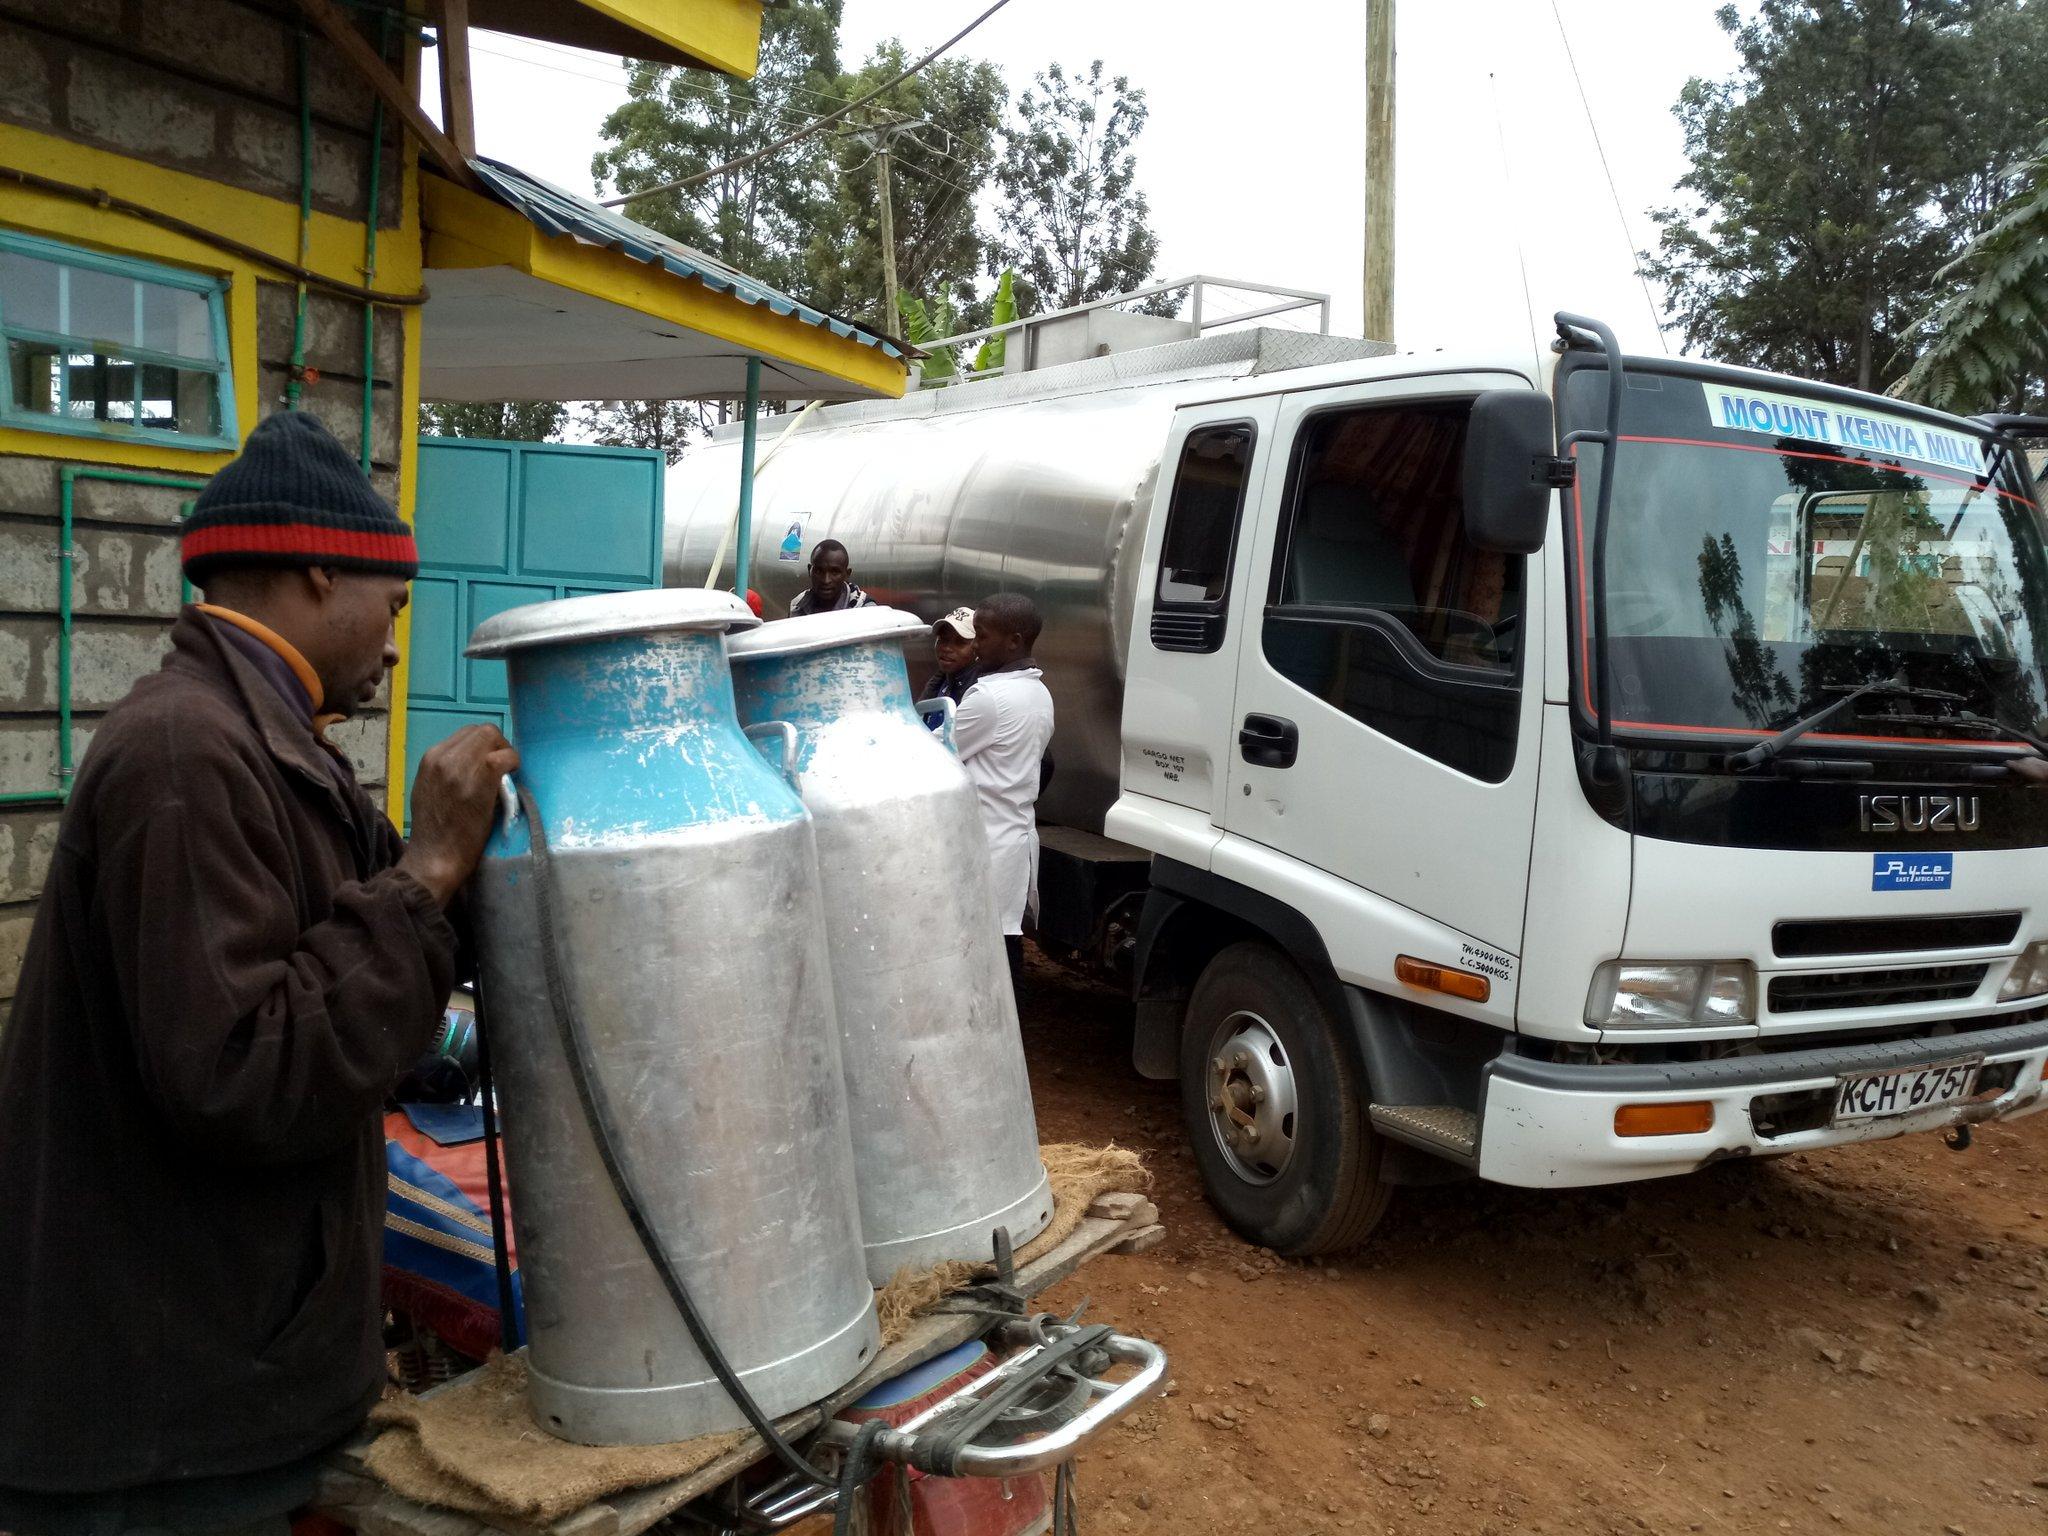
Hapa ni duka ya maziwa,huyu mtu wa pikipiki ameleta maziwa yake hapa,na lori hii inaleta maziwa zingine.